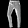
Label: Trouser